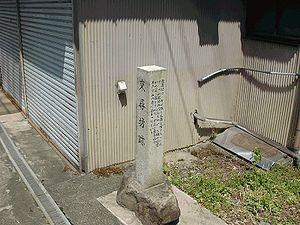
Tōjinbō est le nom d'une succession de falaises basaltiques sur la mer du Japon au Japon. Situées dans la partie Antō de Mikuni-chō à Sakai dans la préfecture de Fukui, les falaises s'étendent sur 1 km.